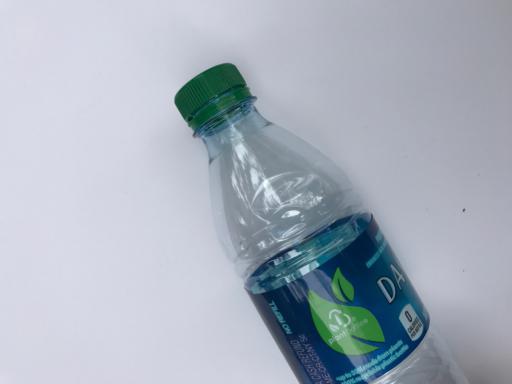
Waste category: plastic